Allianz

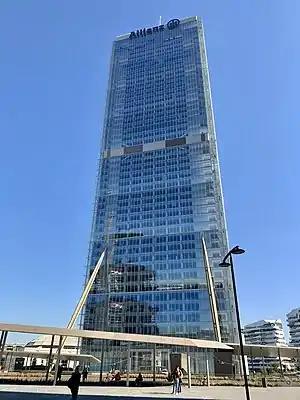

The Allianz Group in Italy is headed by composite insurance company Allianz SpA and it ranks second in terms of premiums written and fifth in terms of assets under management as well as fourth for financial advisors.